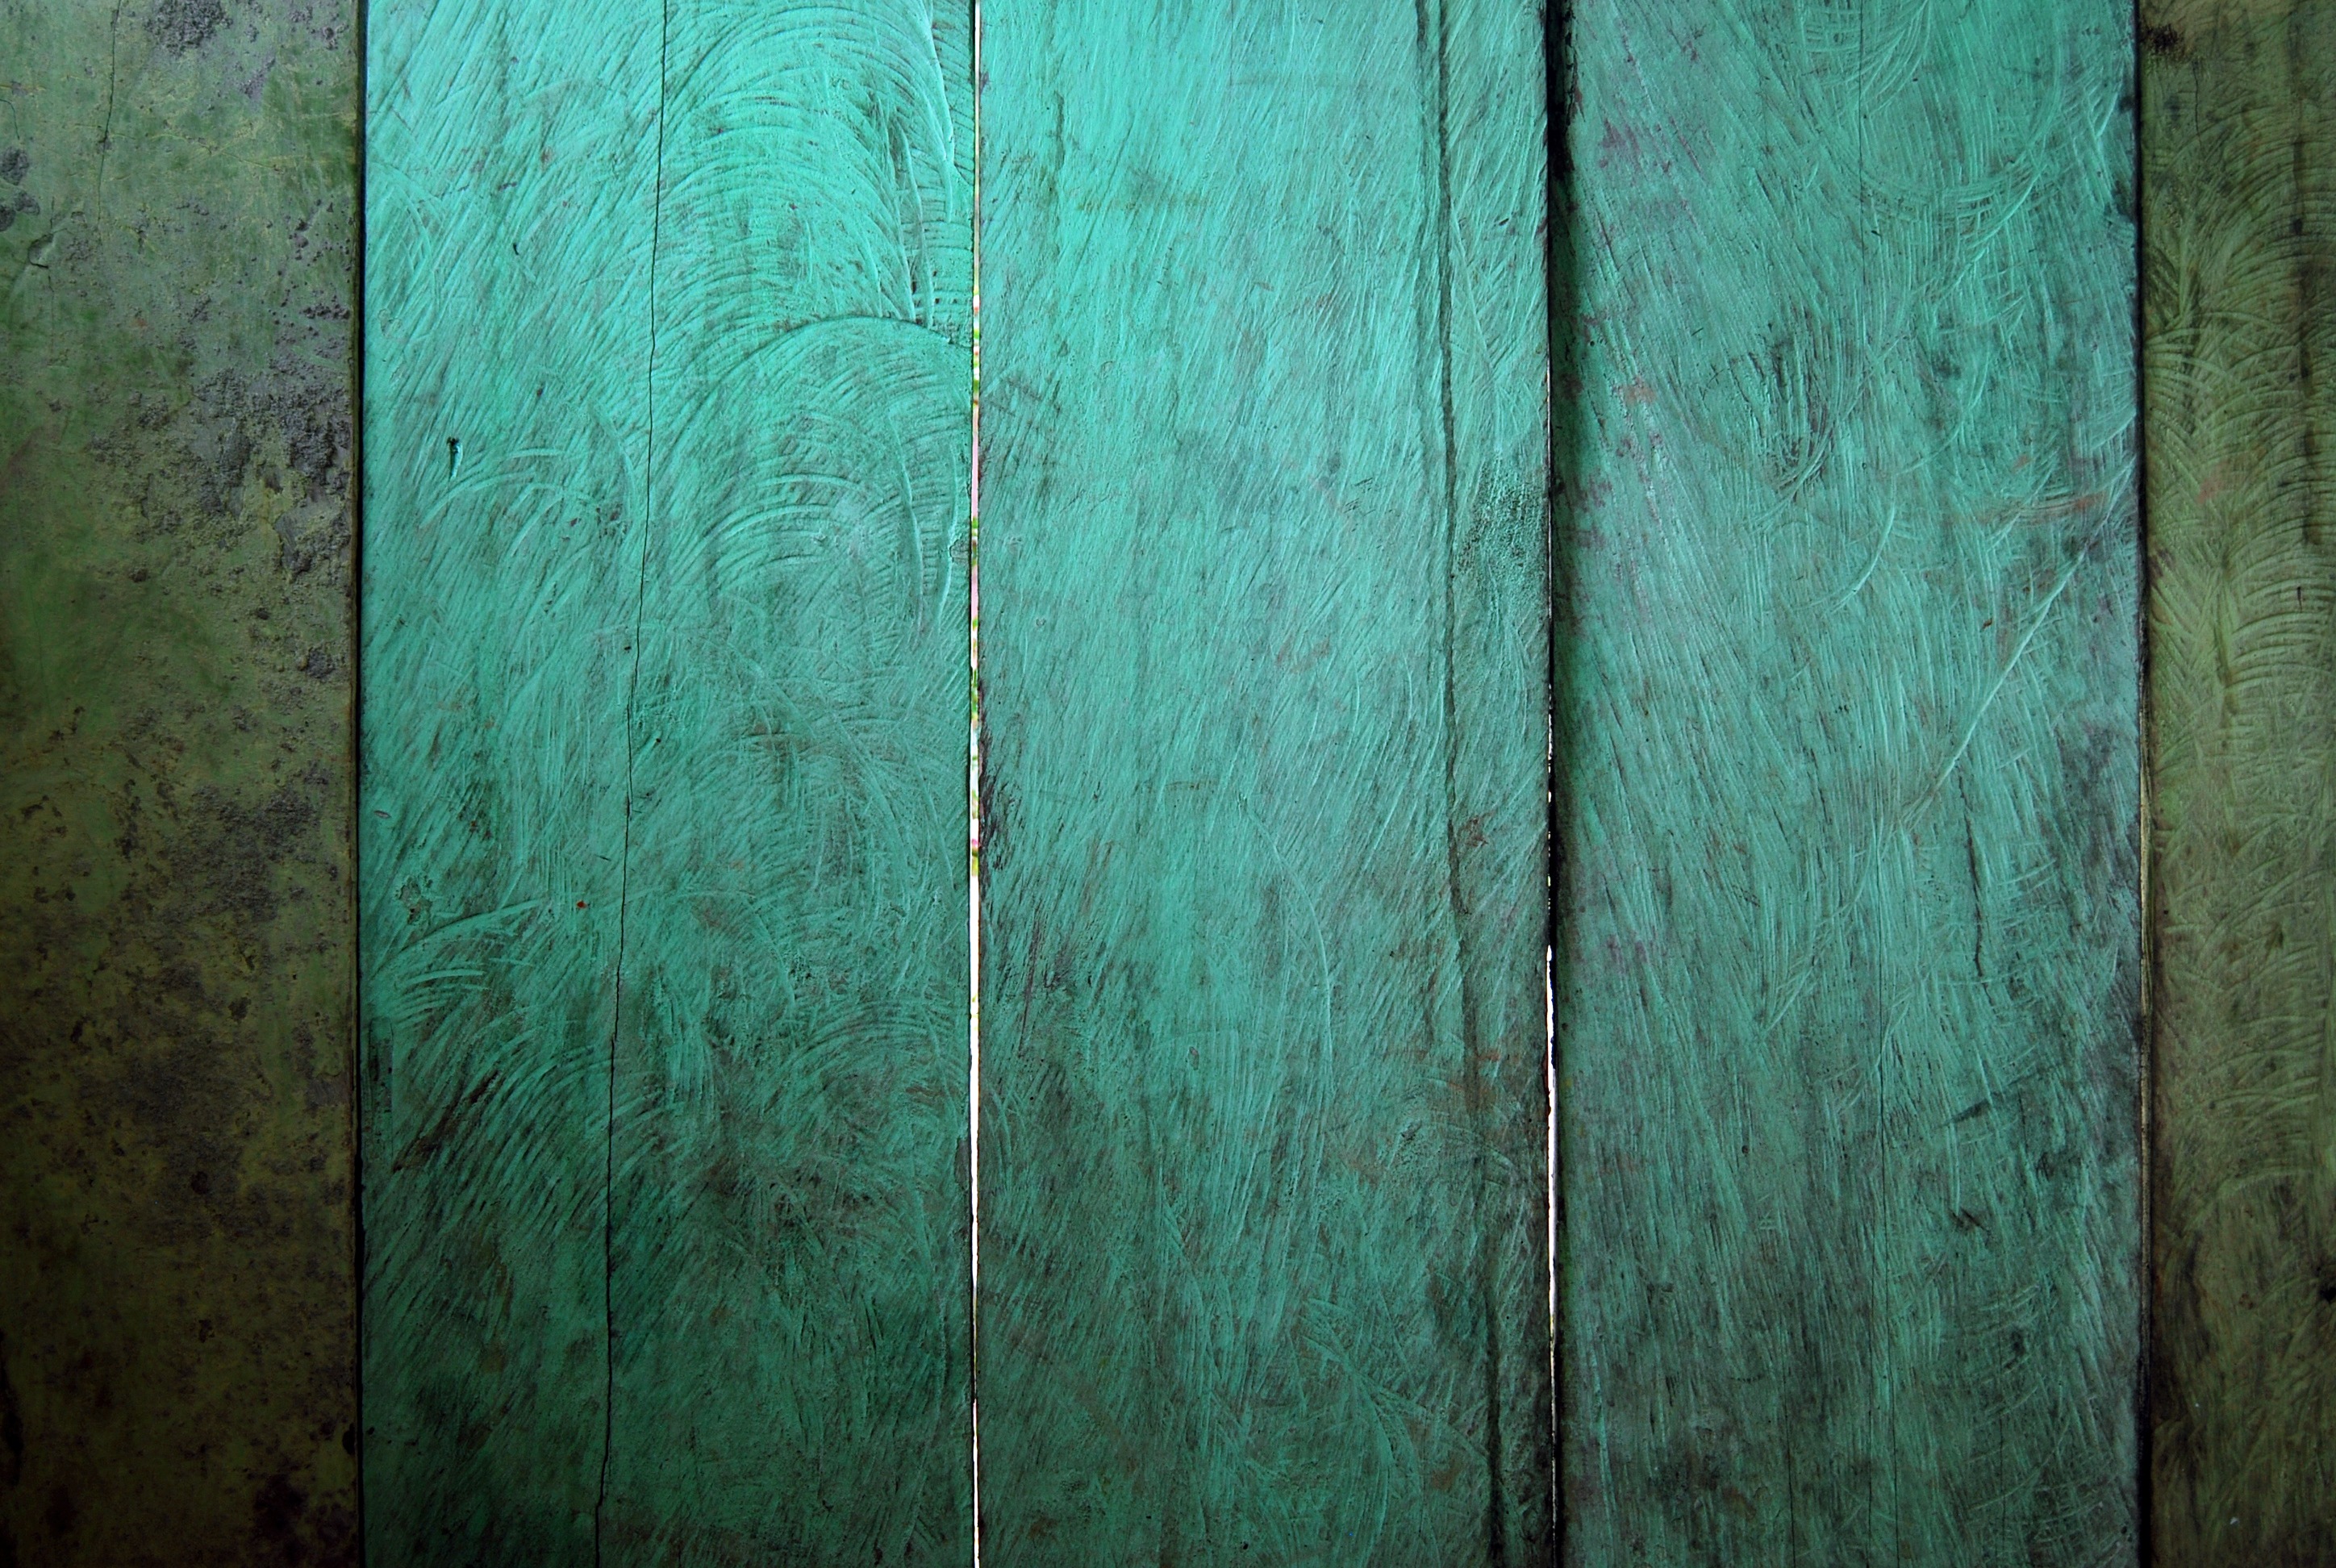
fence, wood, texture, floor, wall, green, dirt, color, crack, blue, door, woods, colors, background, barrier, flooring